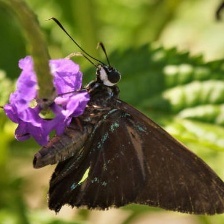
Species: MANGROVE SKIPPER